Susanna and the Elders (Artemisia Gentileschi, Brno)

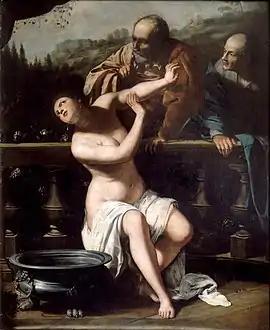

Susanna and the Elders is one of several paintings on this theme executed by the Italian baroque artist Artemisia Gentileschi. This version, painted in 1649, hangs in the Moravian Gallery in Brno, Czech Republic. It is signed with Gentileschi's signature and the date on the balustrade on the right.